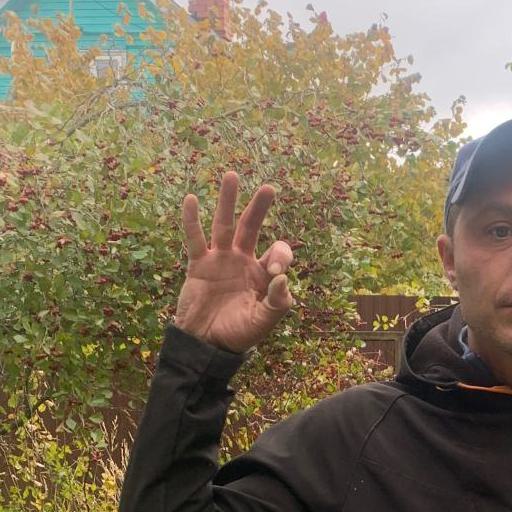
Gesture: ok